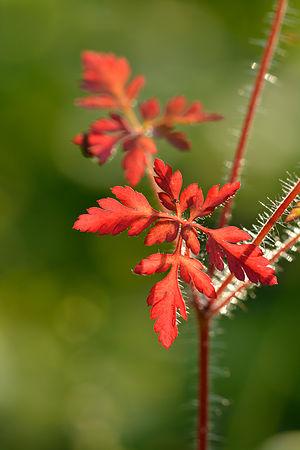
Le Géranium Herbe à Robert, est une plante de la famille des Géraniacées. C'est une plante commune dans une grande partie des zones tempérées de l'hémisphère nord.